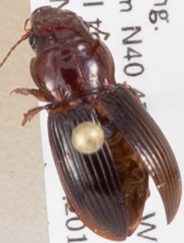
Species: Cratacanthus dubius
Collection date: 2018-07-26
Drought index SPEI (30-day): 0.188
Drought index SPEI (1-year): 0.248
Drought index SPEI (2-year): -0.362